Rhyton

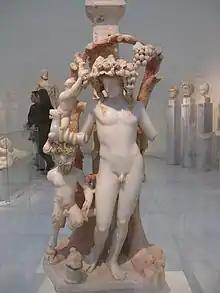
Marble table support adorned by a group including Dionysos, Pan and a Satyr; Dionysos holds a "rhyton" (drinking vessel) in the shape of a panther; traces of red and yellow colour are preserved on the hair of the figures and the branches; from an Asia Minor workshop, 170–180 AD, National Archaeological Museum, Athens, Greece

Not every drinking horn or libation vessel was pierced at the bottom. An aperture invites zoomorphic interpretation and plastic decoration in the forms of animal heads—bovids, equines, cervids, and even canines—with the fluid pouring from the animals' mouths.